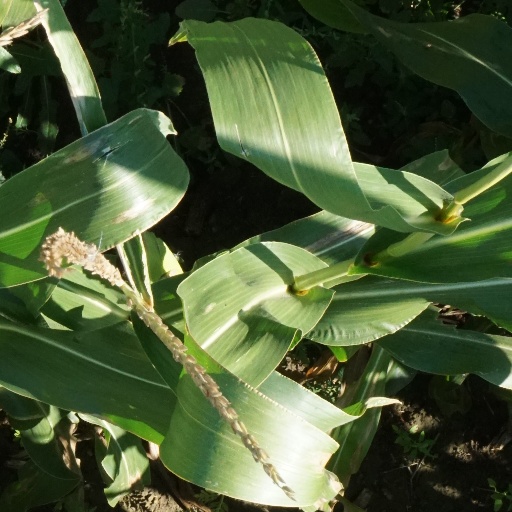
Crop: maize; corn